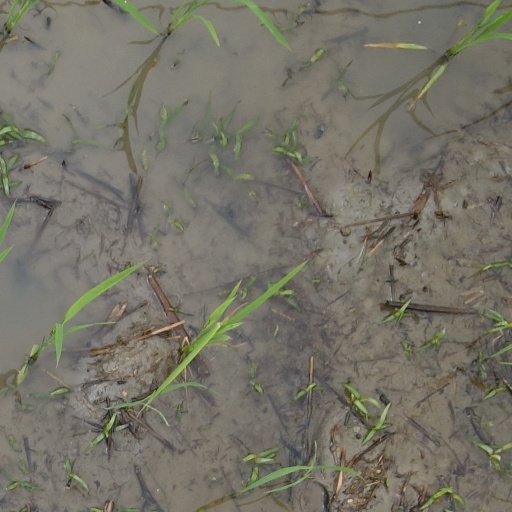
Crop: rice